Health impact of asbestos

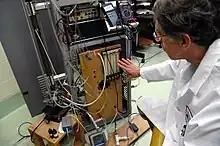
Researcher using a fiber length classifier to produce length-selected fibers of asbestos for toxological studies.

The United States remains one of the few developed countries to not completely ban asbestos. While it has banned its use for certain items, it is legal for use in products such as clothing, pipeline wraps, vinyl floor tiles, millboards, cement pipes, disk brake pads, gaskets and roof coatings.